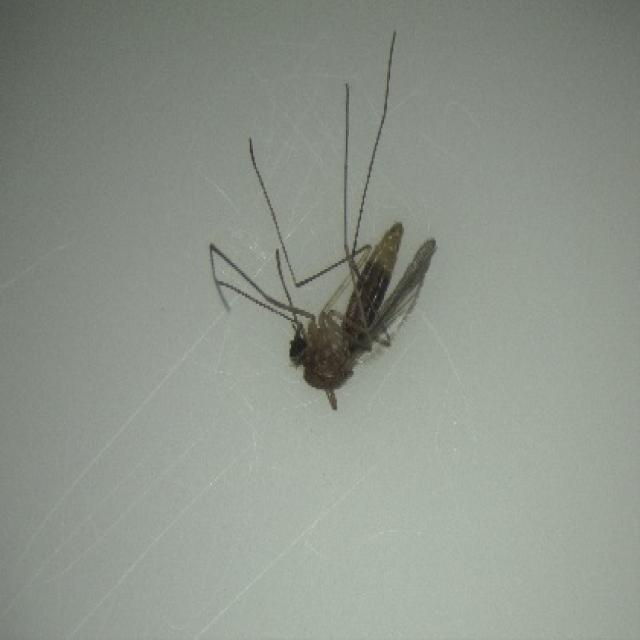
Species: culex_pipiens